Caralho

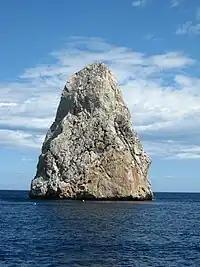
The islet of Carall Bernat in Costa Brava off northeastern Spain, which is named for its phallic shape

In the 10th century, the word was commonly used to name mounts that had a phallic shape. An early evidence of its vulgarity stems from 974, when the Monastery of Sant Pere de Rodes received a donation from Gausfred, Count of Rossillon, which referred to , a nearby mount, as having "a dishonest and indecorous name, although well-known by everyone". In 982, King Lothair of France donated land to the same monastery: .